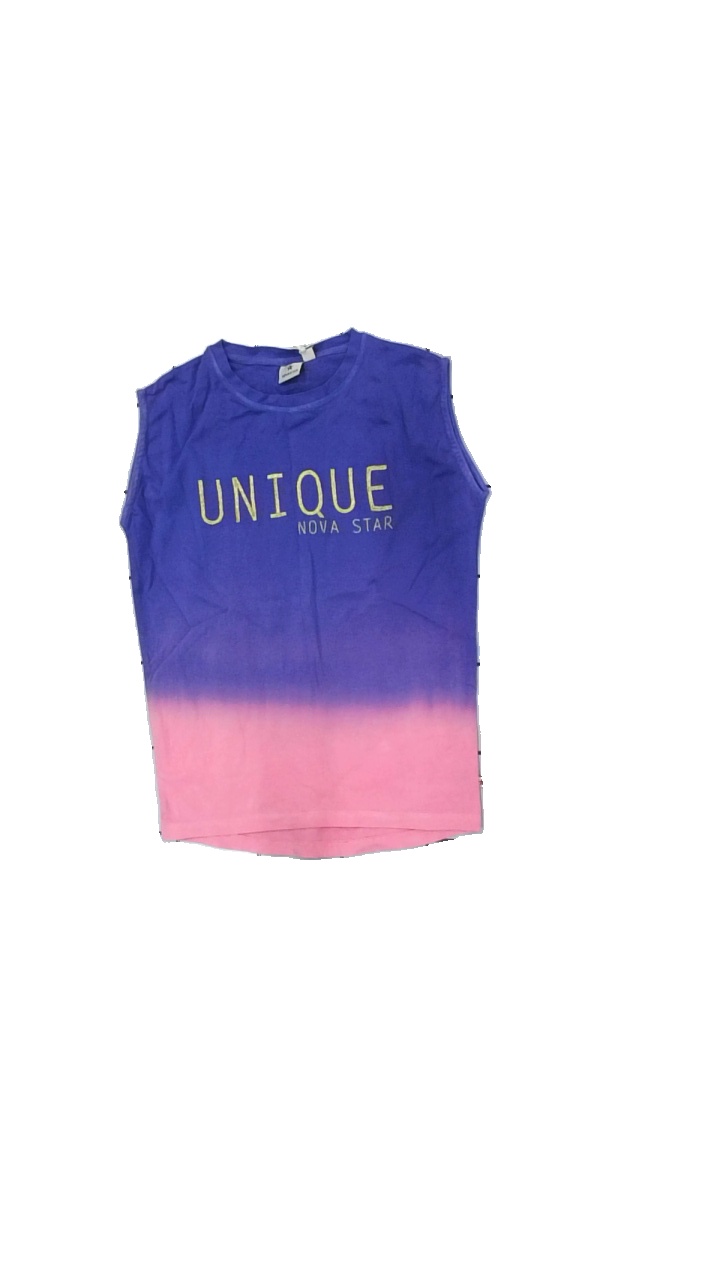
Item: Tank Top (Children)
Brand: Nova Star
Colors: Pink, Purple
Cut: Regular
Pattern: Other
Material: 100% cotton
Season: All
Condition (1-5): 5
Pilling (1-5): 5
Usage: Reuse
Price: <50